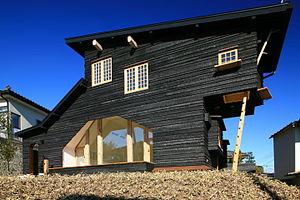
Le Yakisugi est une technique de protection du bois originaire du Japon. Elle s'obtient en brûlant profondément la surface d'une planche de bois. Le matériau ainsi obtenu est réputé plus résistant au feu, aux insectes et aux champignons. Cette technique est réutilisée par des architectes contemporains comme Terunobu Fujimori et a été proposée pour la construction du Guggenheim Helsinki.